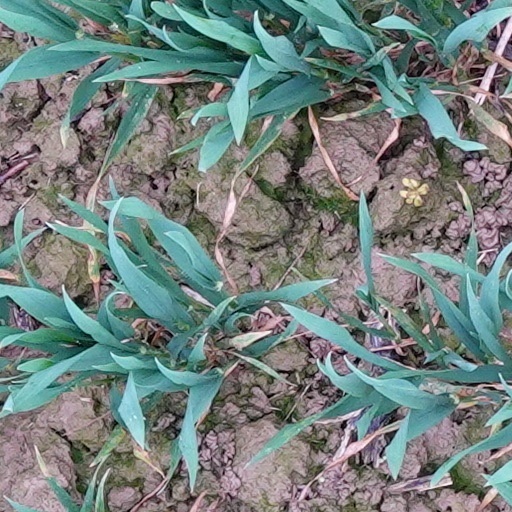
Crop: wheat